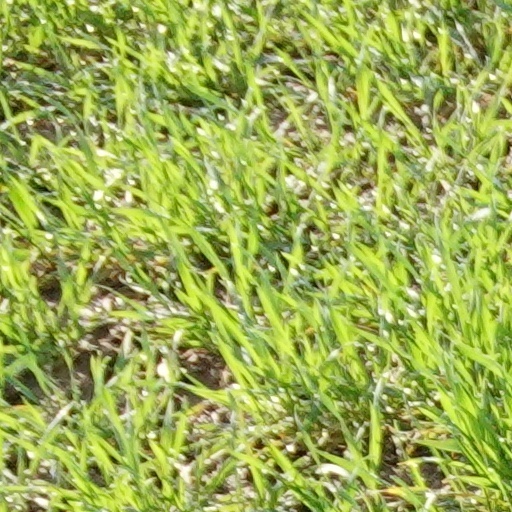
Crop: wheat